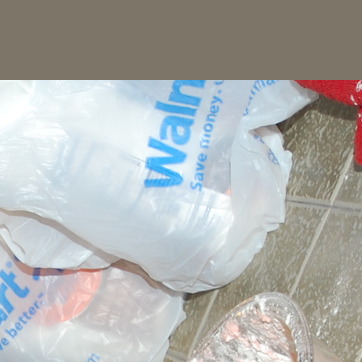
Material: plastic